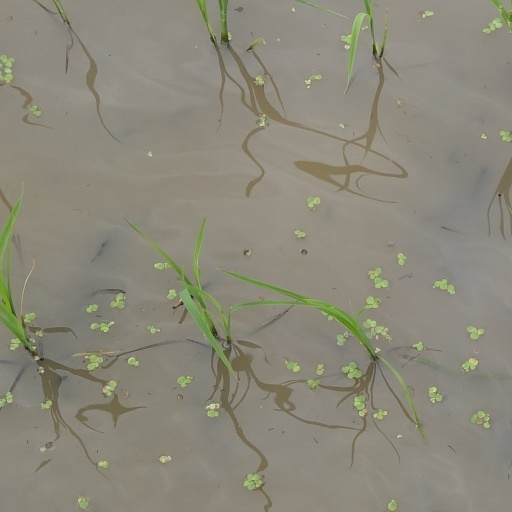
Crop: rice